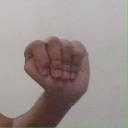
अक्षर: ठ